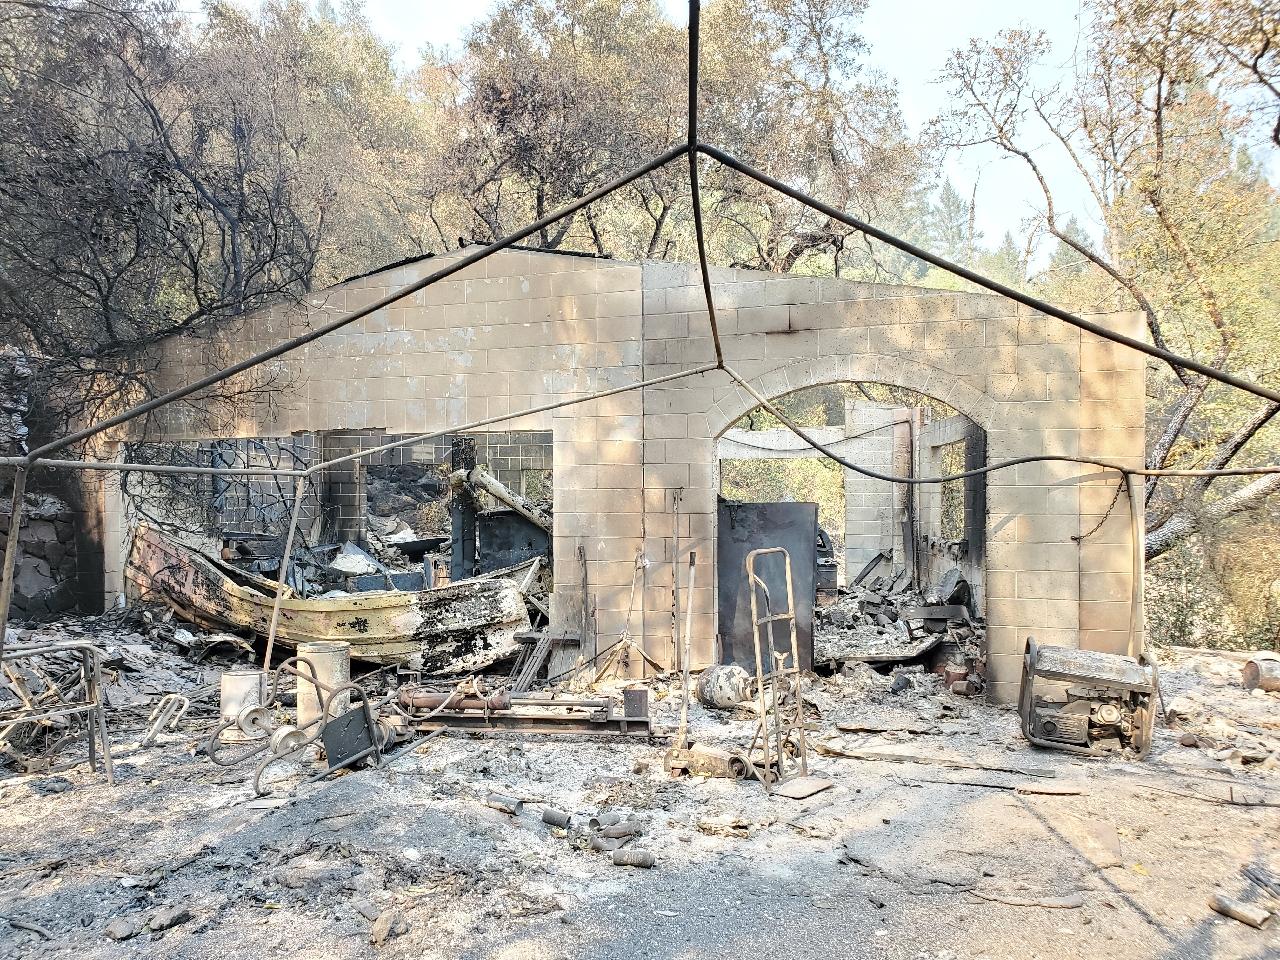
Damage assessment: destroyed